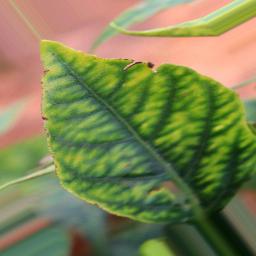
Label: nutritional